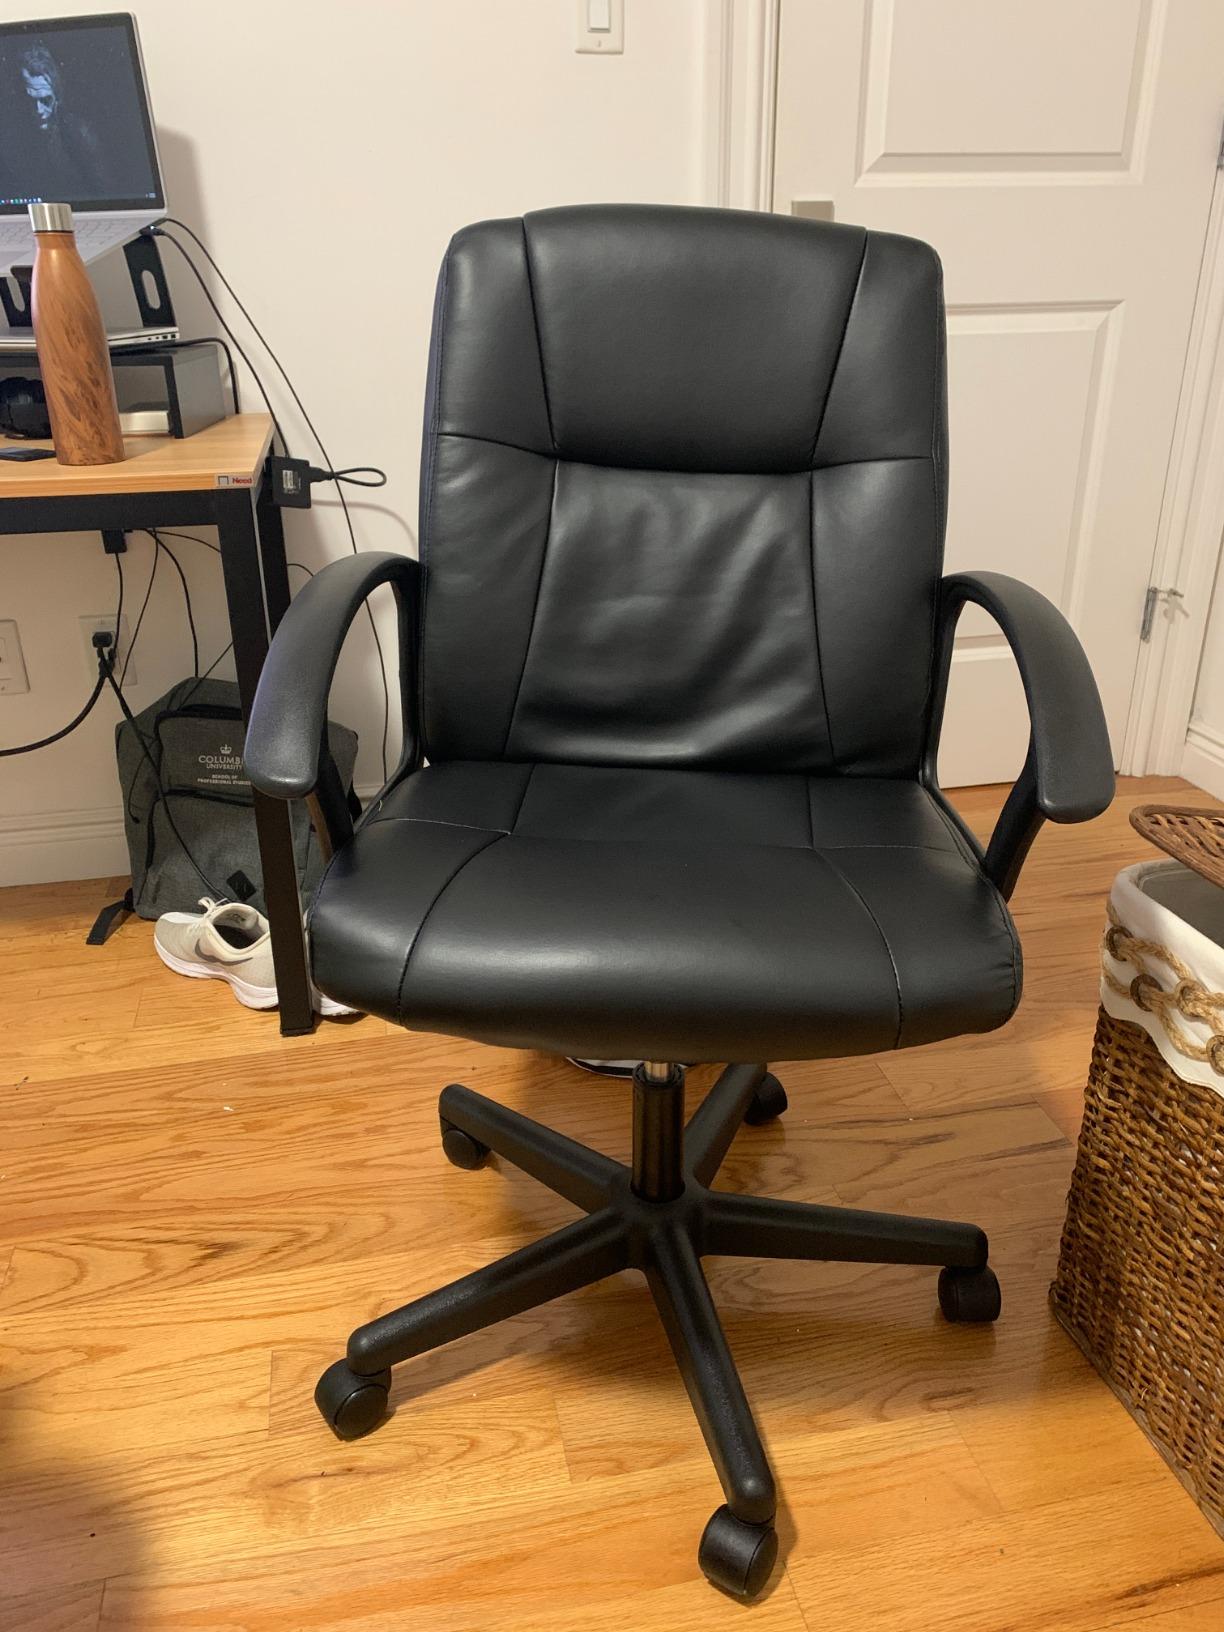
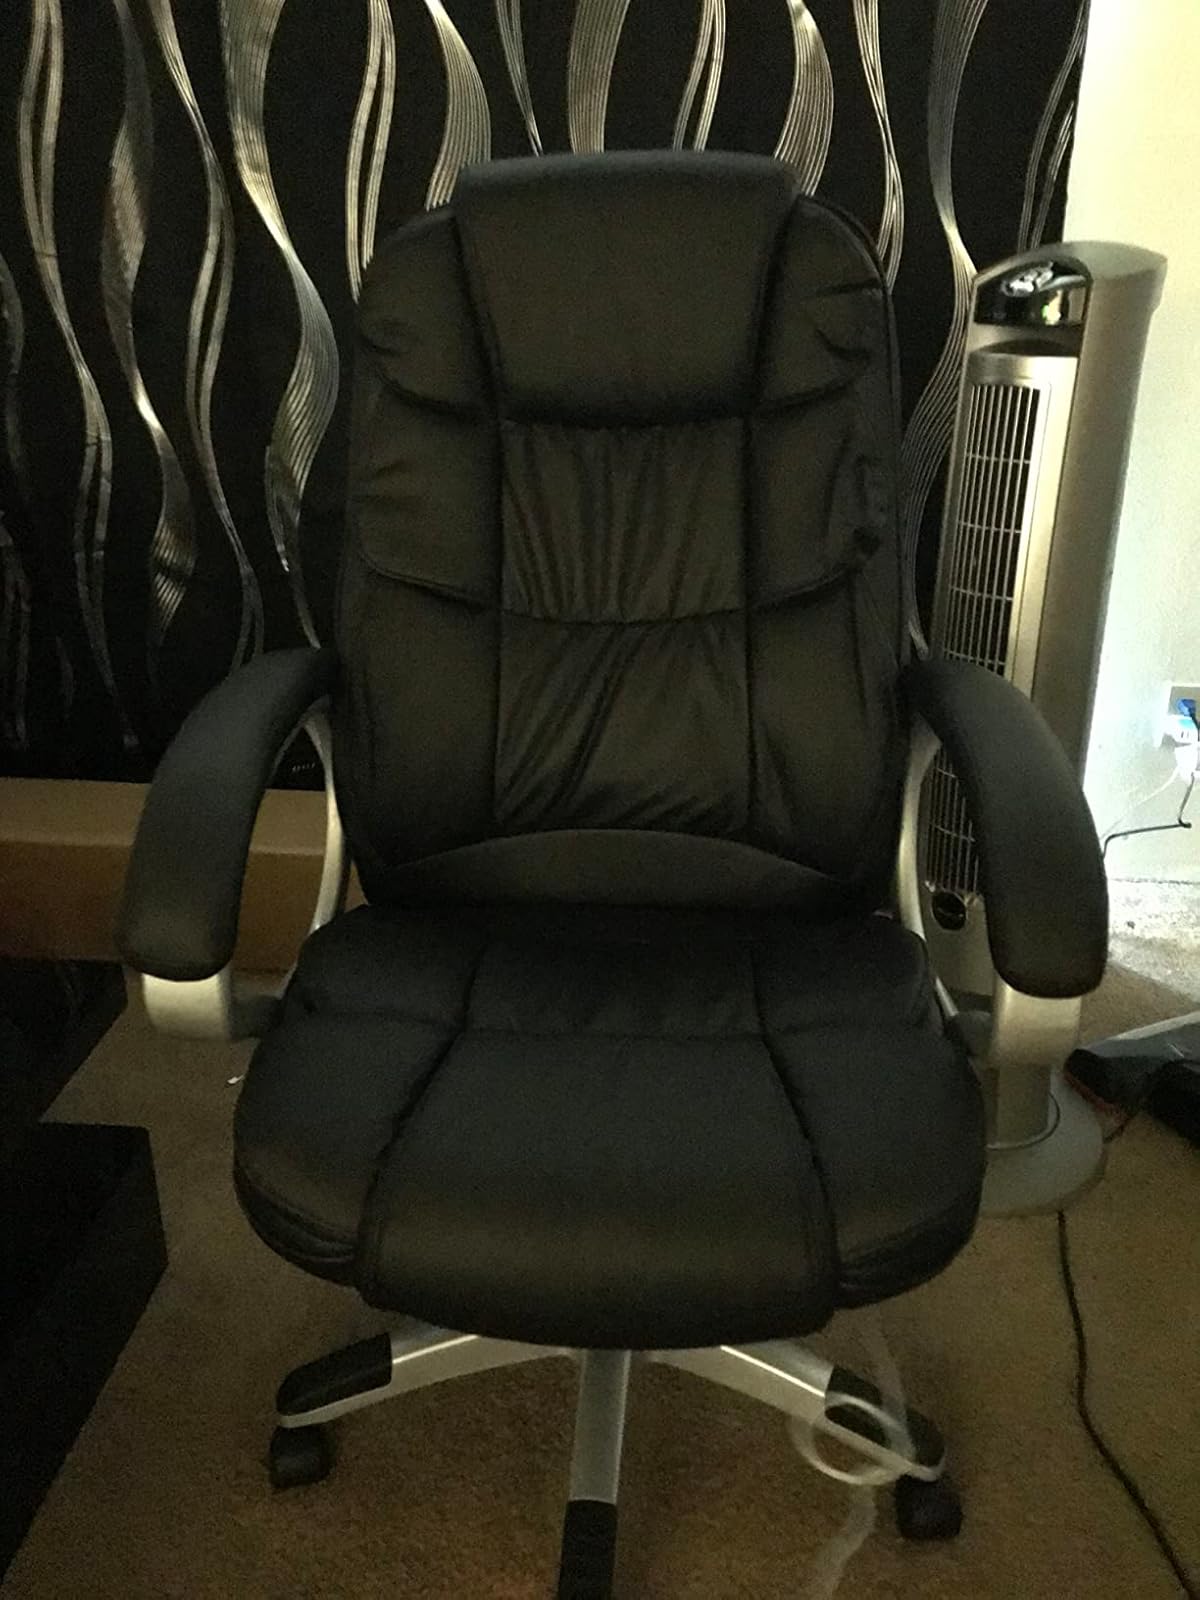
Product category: items_chair
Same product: no